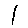
Label: 1